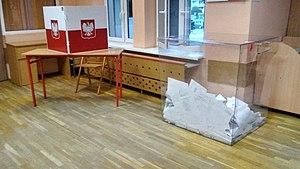
L’élection présidentielle polonaise de 2020, septième élection présidentielle de la Troisième République, a lieu les 28 juin et 12 juillet 2020 afin d'élire le président de la république de Pologne pour un mandat de cinq ans.